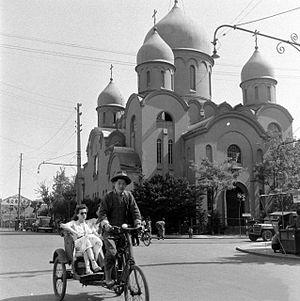
Les Russes blancs de Shanghai sont un groupe de Russes émigrés arrivant à Shanghai après 1917 et dans les années 1930.
L'Église orthodoxe de Chine ou Église orthodoxe chinoise fut de 1956 à 1962 une juridiction autonome de l'Église orthodoxe en Chine rattachée canoniquement au Patriarcat de Moscou et de toute la Russie. Elle est actuellement sans direction épiscopale.